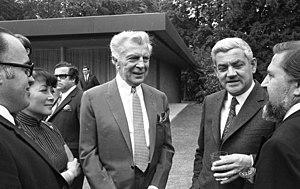
Michiko Tanaka, née le 15 juillet 1909 à Kanda, un quartier de l'arrondissement de Chiyoda à Tokyo, au Japon, et morte le 18 mai 1988 à Munich, est une chanteuse et une actrice japonaise.